Shell plc

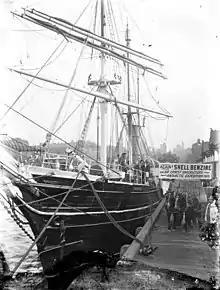
Shell benzine for Sir Ernest Henry Shackleton, Antarctic Expedition 1915

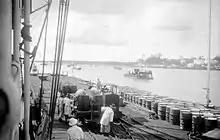
Royal Dutch Petroleum dock in the Dutch East Indies (now Indonesia), c. 1925

The Royal Dutch Shell Group was created in April 1907 through the amalgamation of two rival companies: the Royal Dutch Petroleum Company of the Netherlands and The "Shell" Transport and Trading Company Limited of the United Kingdom. It was a move largely driven by the need to compete globally with Standard Oil. The Royal Dutch Petroleum Company was a Dutch company founded in 1890 to develop an oilfield in Pangkalan Brandan, North Sumatra, and initially led by August Kessler, Hugo Loudon, and Henri Deterding. The "Shell" Transport and Trading Company (the quotation marks were part of the legal name) was a British company, founded in 1897 by Marcus Samuel, 1st Viscount Bearsted, and his brother Samuel Samuel. Their father had owned an antique company in Houndsditch, London, which expanded in 1833 to import and sell seashells, after which the company "Shell" took its name.